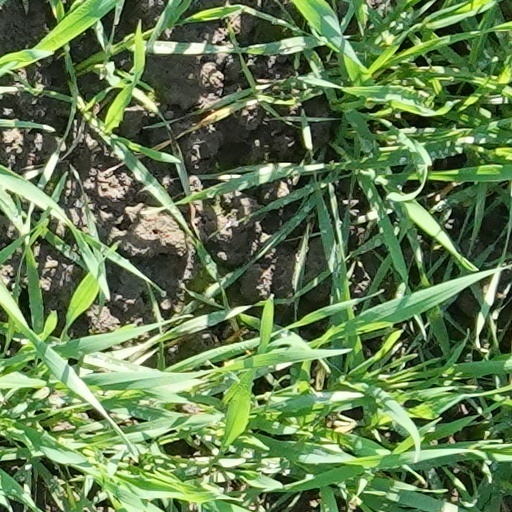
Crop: wheat